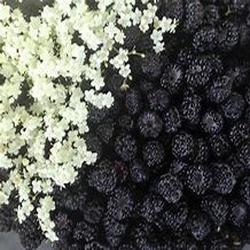
Label: Blackberry